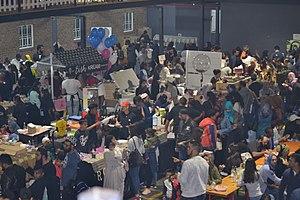
L'islam est présent en Afrique du Sud depuis la période pré-coloniale. Il est venu par des contacts avec des marchands moyen-orientaux et d'Afrique de l'Est. Beaucoup de musulmans sud-africains sont des « coloured », notamment ceux dont les ancêtres sont venus comme esclaves de l'archipel indonésien : les Malais du Cap. D'autres musulmans, comme au Kwazulu-Natal, sont d'ethnie indienne : leurs ancêtres sont venus d'Asie du Sud comme marchands. La tradition musulmane sud-africaine apparaît en 1668 avec l'arrivée du cheikh Abdurahman Matebe Shah, un Malais de Sumatra. Ensuite, c'est sous la domination coloniale que l'islam s'est structuré. La mosquée la plus ancienne du pays est la mosquée Awwal, construite en 1798 au Cap.